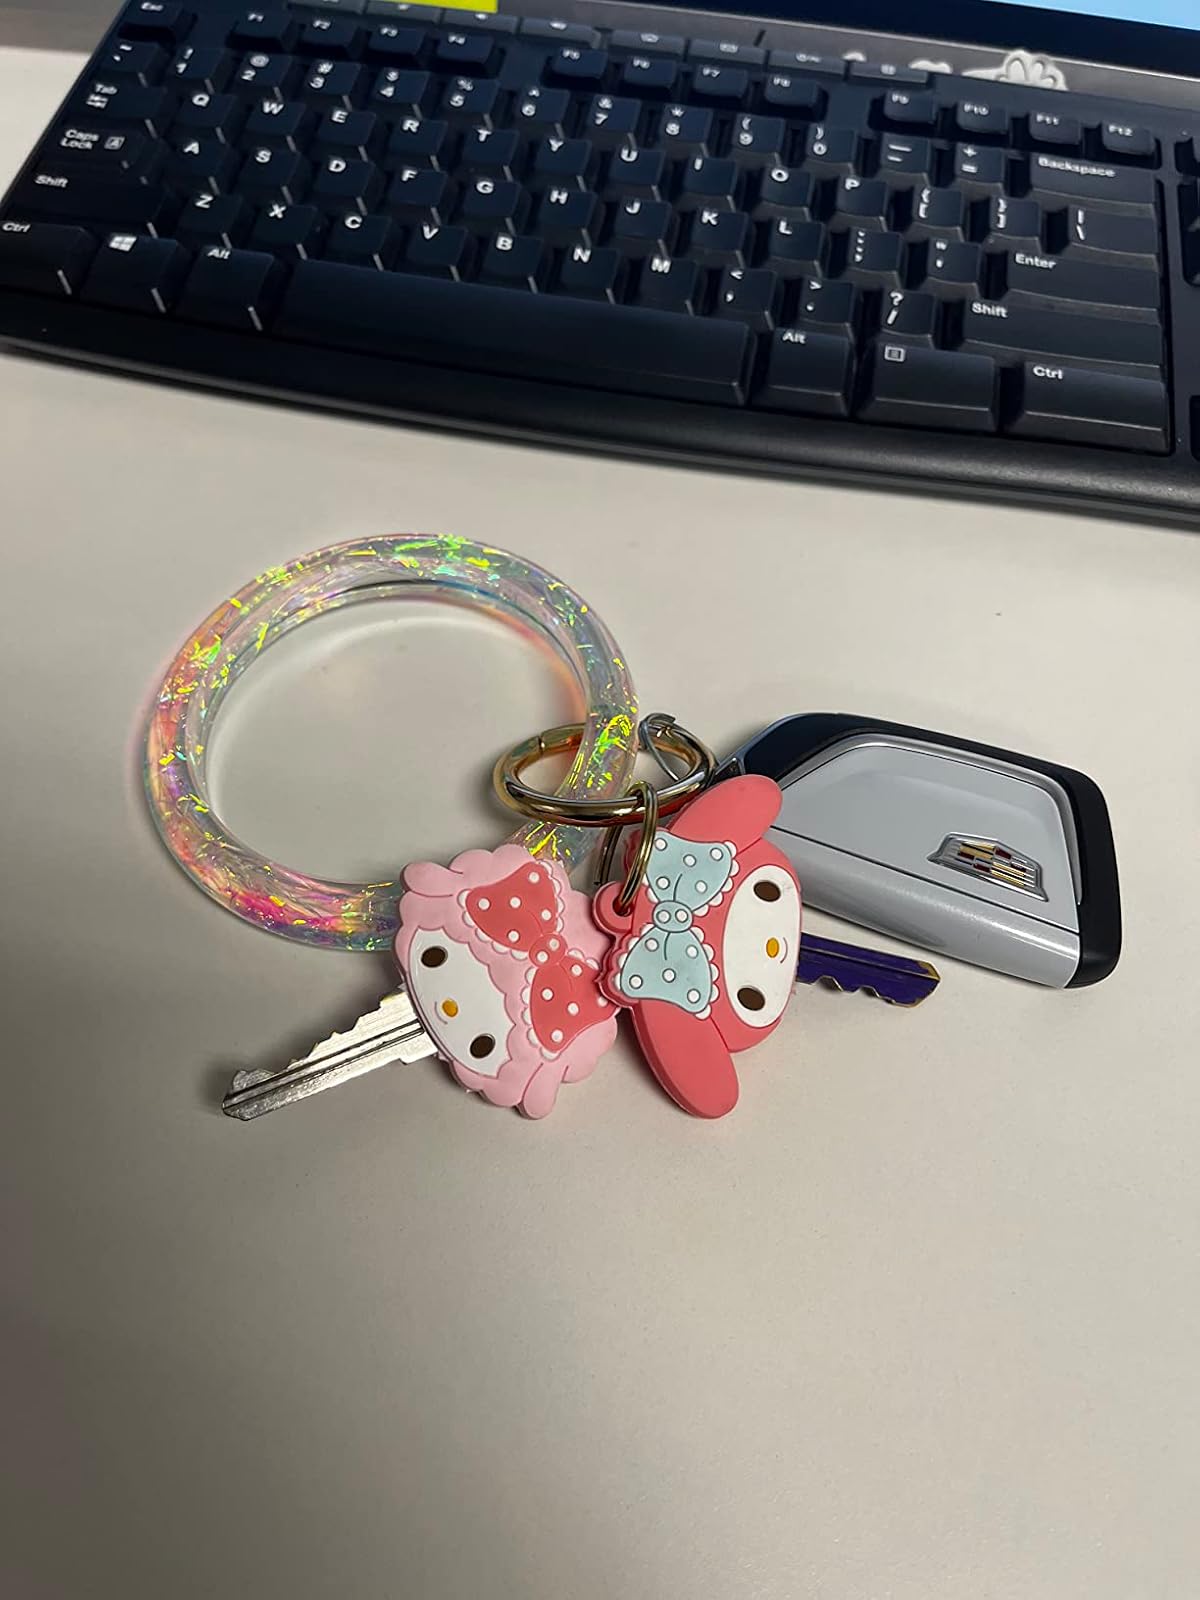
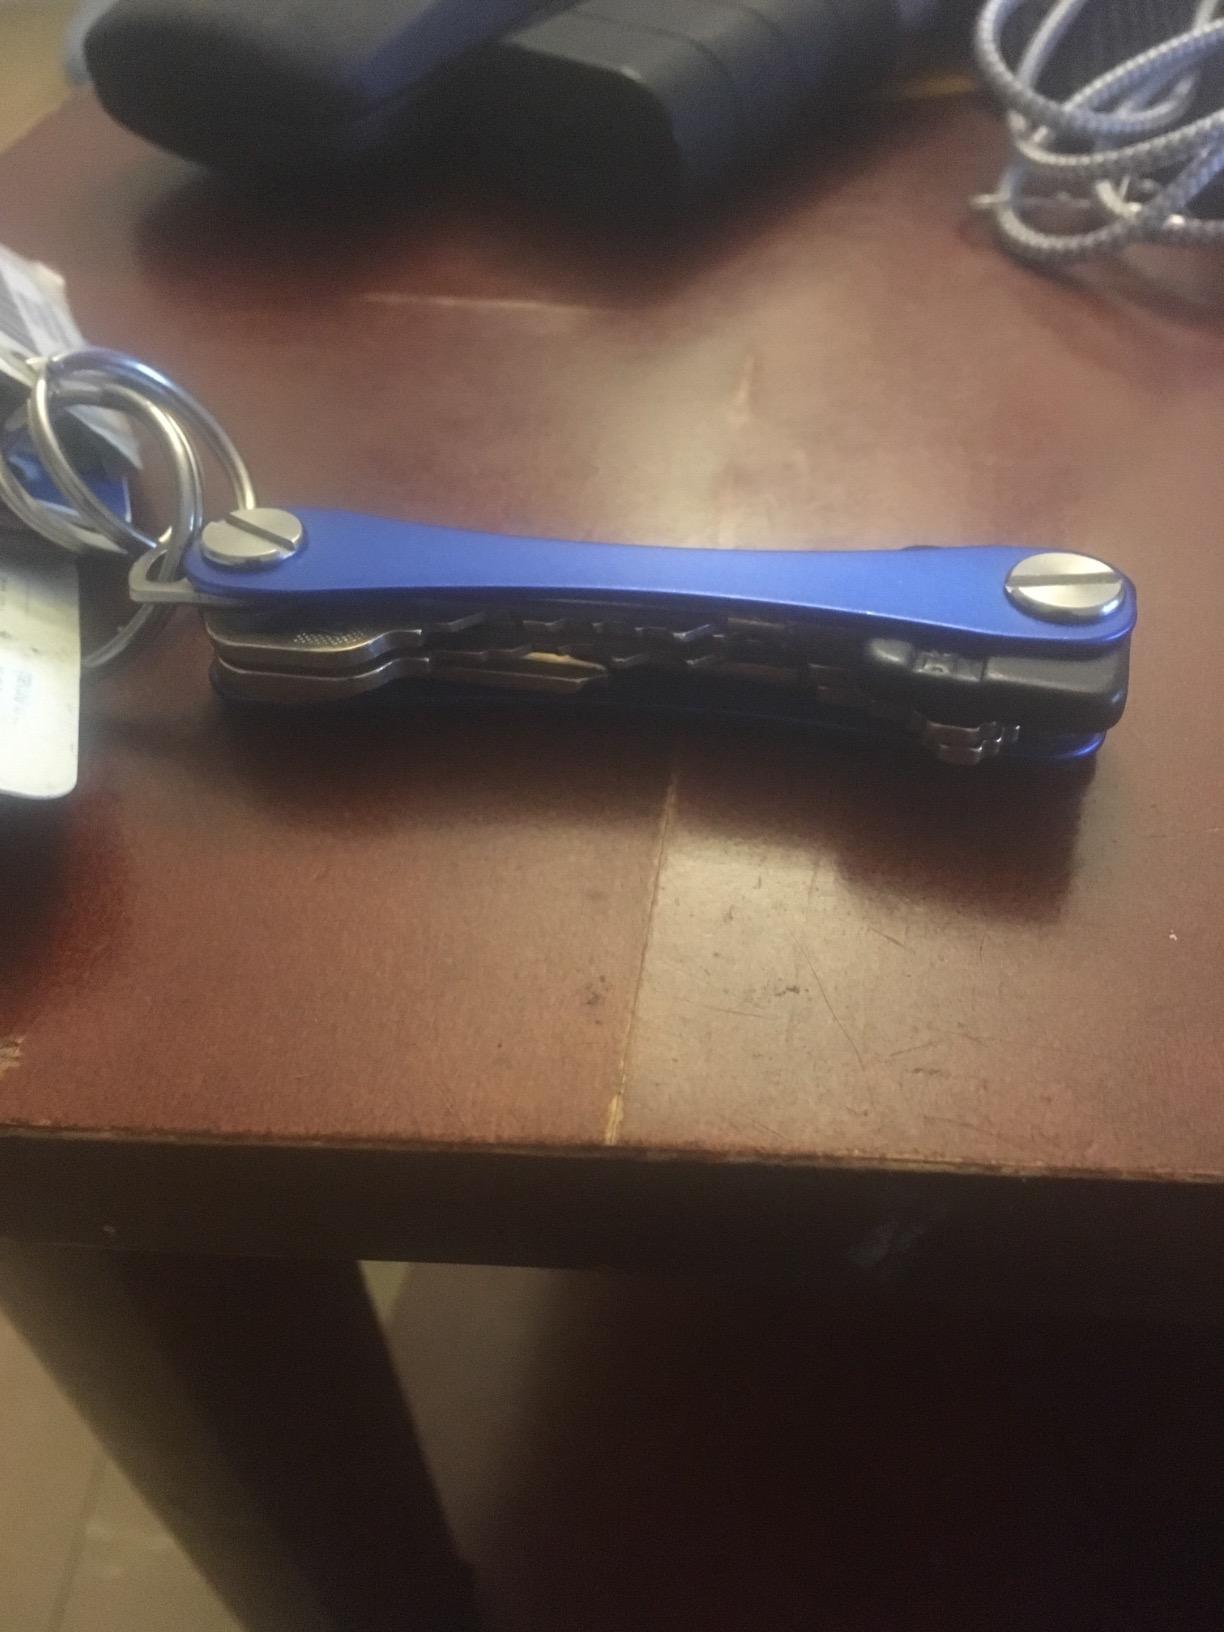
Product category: accessories_keychain
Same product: no